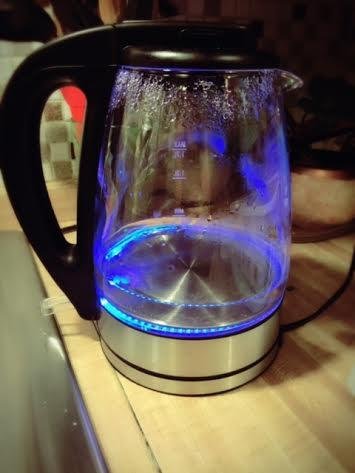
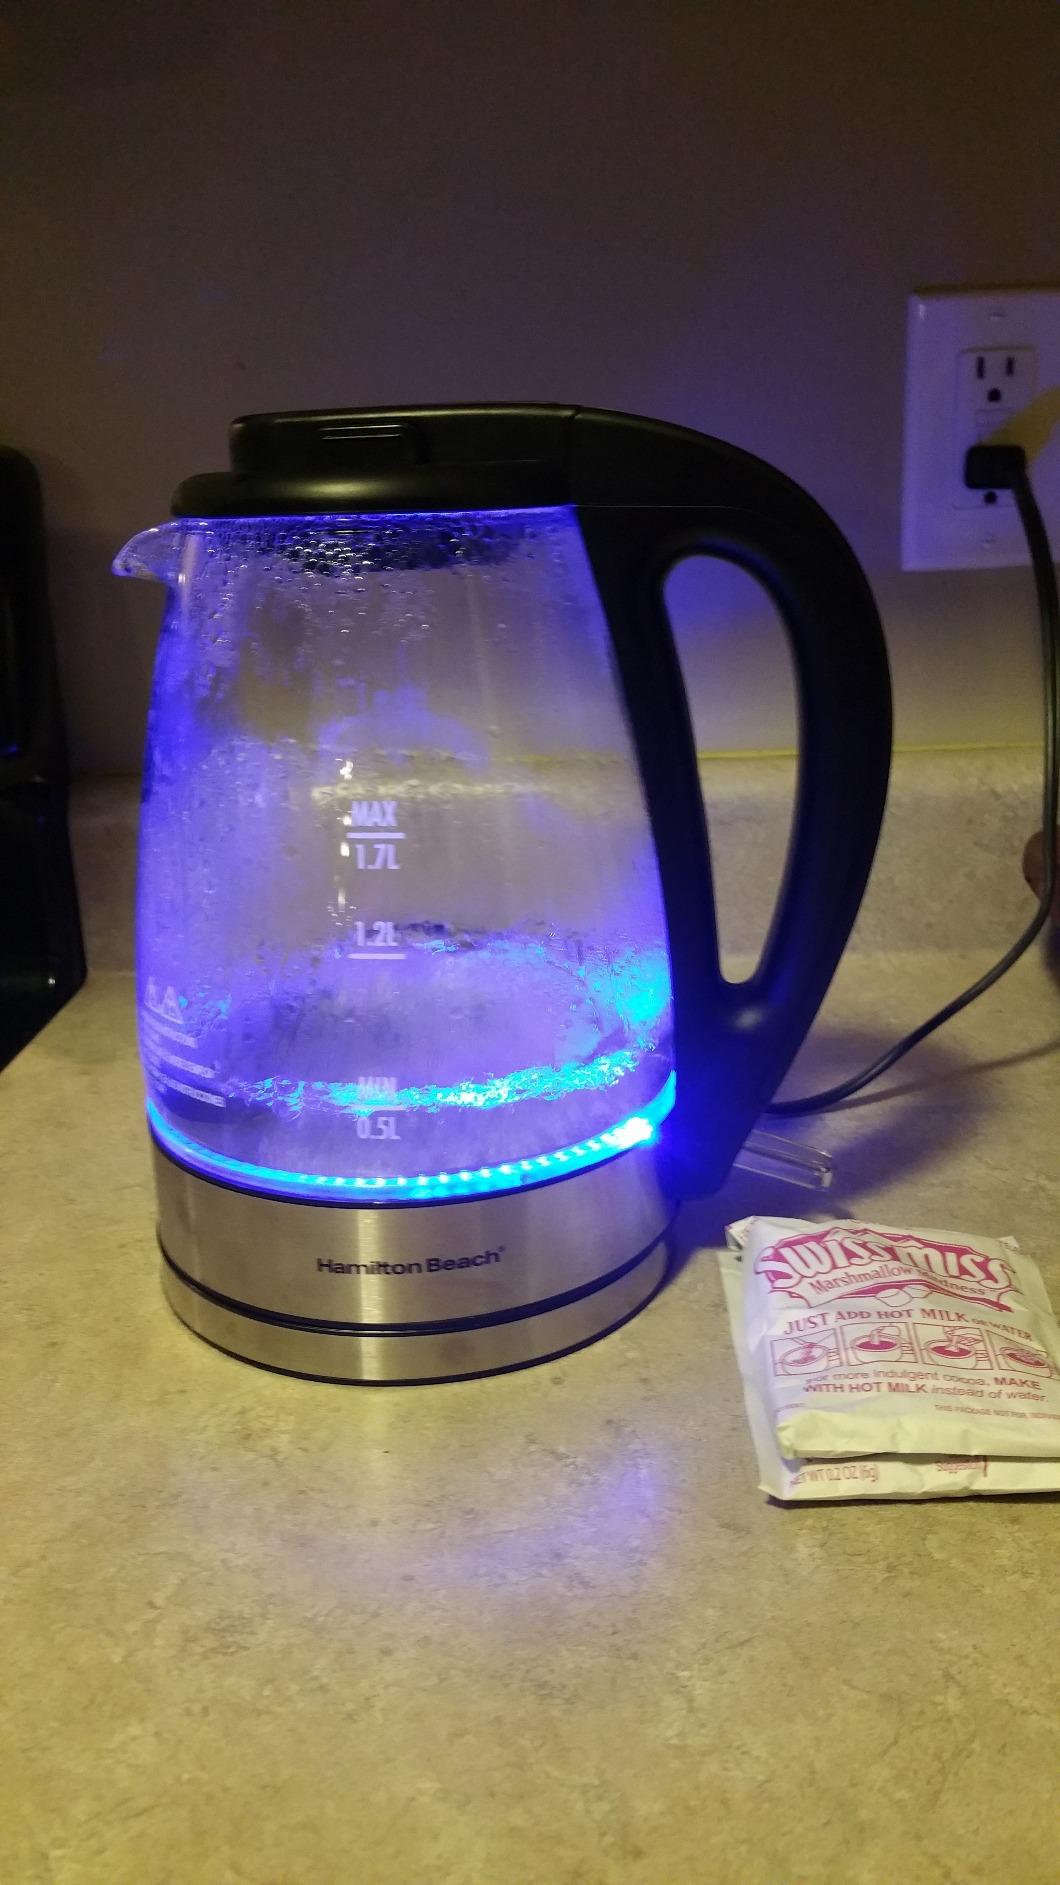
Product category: items_kettle
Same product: yes